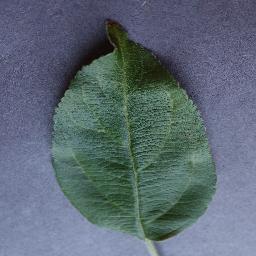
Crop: apple
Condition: healthy